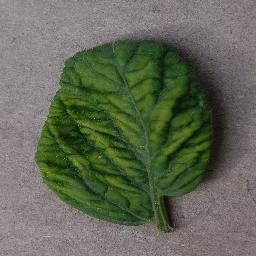
Label: Tomato___Tomato_Yellow_Leaf_Curl_Virus